Hillary Clinton

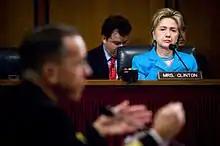
Clinton listens as the chief of naval operations, Admiral Michael Mullen, responds to a question during his 2007 confirmation hearing with the Senate Armed Services Committee.

Because Bill Clinton's term as president did not end until 17 days after she was sworn in, upon entering the Senate, Clinton became the first and so far only first lady to serve as a senator and first lady concurrently. Clinton maintained a low public profile and built relationships with senators from both parties when she started her term. She forged alliances with religiously inclined senators by becoming a regular participant in the Senate Prayer Breakfast. She sat on five Senate committees: Committee on Budget (2001–02), Committee on Armed Services (2003–09), Committee on Environment and Public Works (2001–09), Committee on Health, Education, Labor and Pensions (2001–09) and Special Committee on Aging.